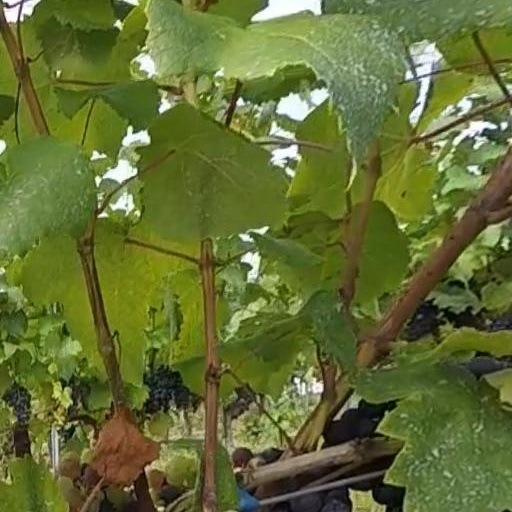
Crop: grape